Penrice Soda Products

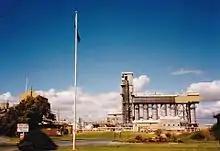
Looking into the plant from the main entrance.

The company's soda ash plant at Osborne used steam from the Osborne Power Station, making that establishment Australia's biggest cogeneration facility.